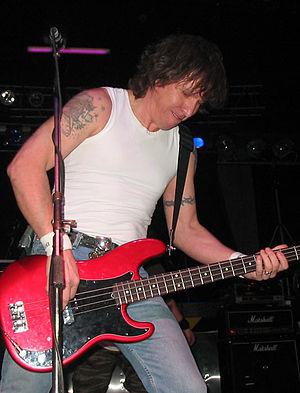
Aria est un groupe de heavy metal traditionnel russe, originaire de Moscou, durant l'Union soviétique. le groupe est formé en 1985. Selon l'opinion publique, Aria se classe parmi les dix groupes de rock russe les plus populaires. Le style musical de Aria ressemble à celui des groupes NWOBHM, ce qui lui doit le surnom de « Iron Maiden russe » dans la presse spécialisée.